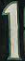
Number: 1